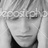
Emotion: sad